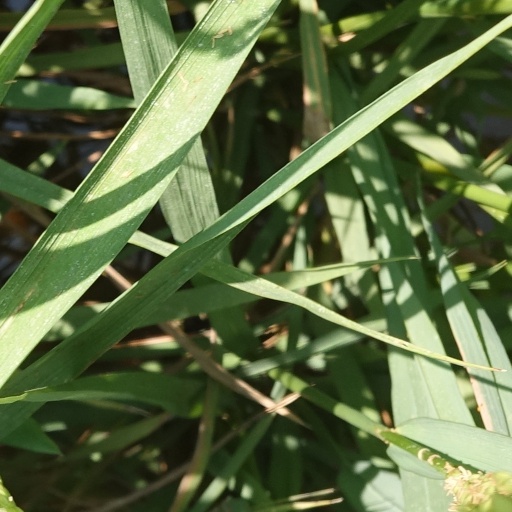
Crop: rice